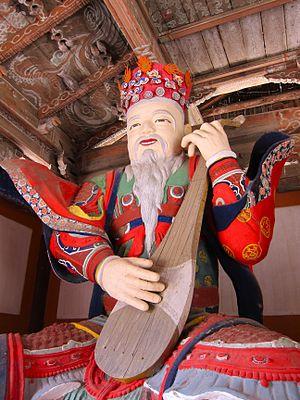
Le temple de Pohyon est un temple bouddhiste situé dans les montagnes Myohyang à Hyangsan dans la province de Pyongan du Nord. Il a été désigné comme trésor national n° 40 de la Corée du Nord. Fondé sous la dynastie Goryeo au début du XIᵉ siècle, il devint un des plus grands centres du bouddhisme du nord de la Corée est un important lieu de pèlerinage. Comme bien d'autres temples du pays, il a fortement été endommagé par les bombardements américains durant la guerre de Corée.